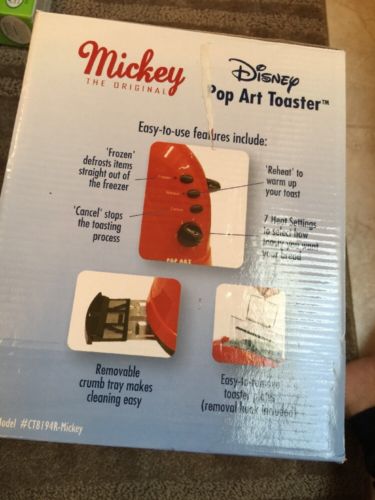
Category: toaster